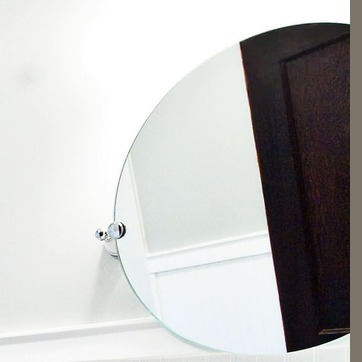
Material: mirror